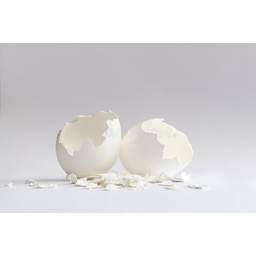
Label: eggshells